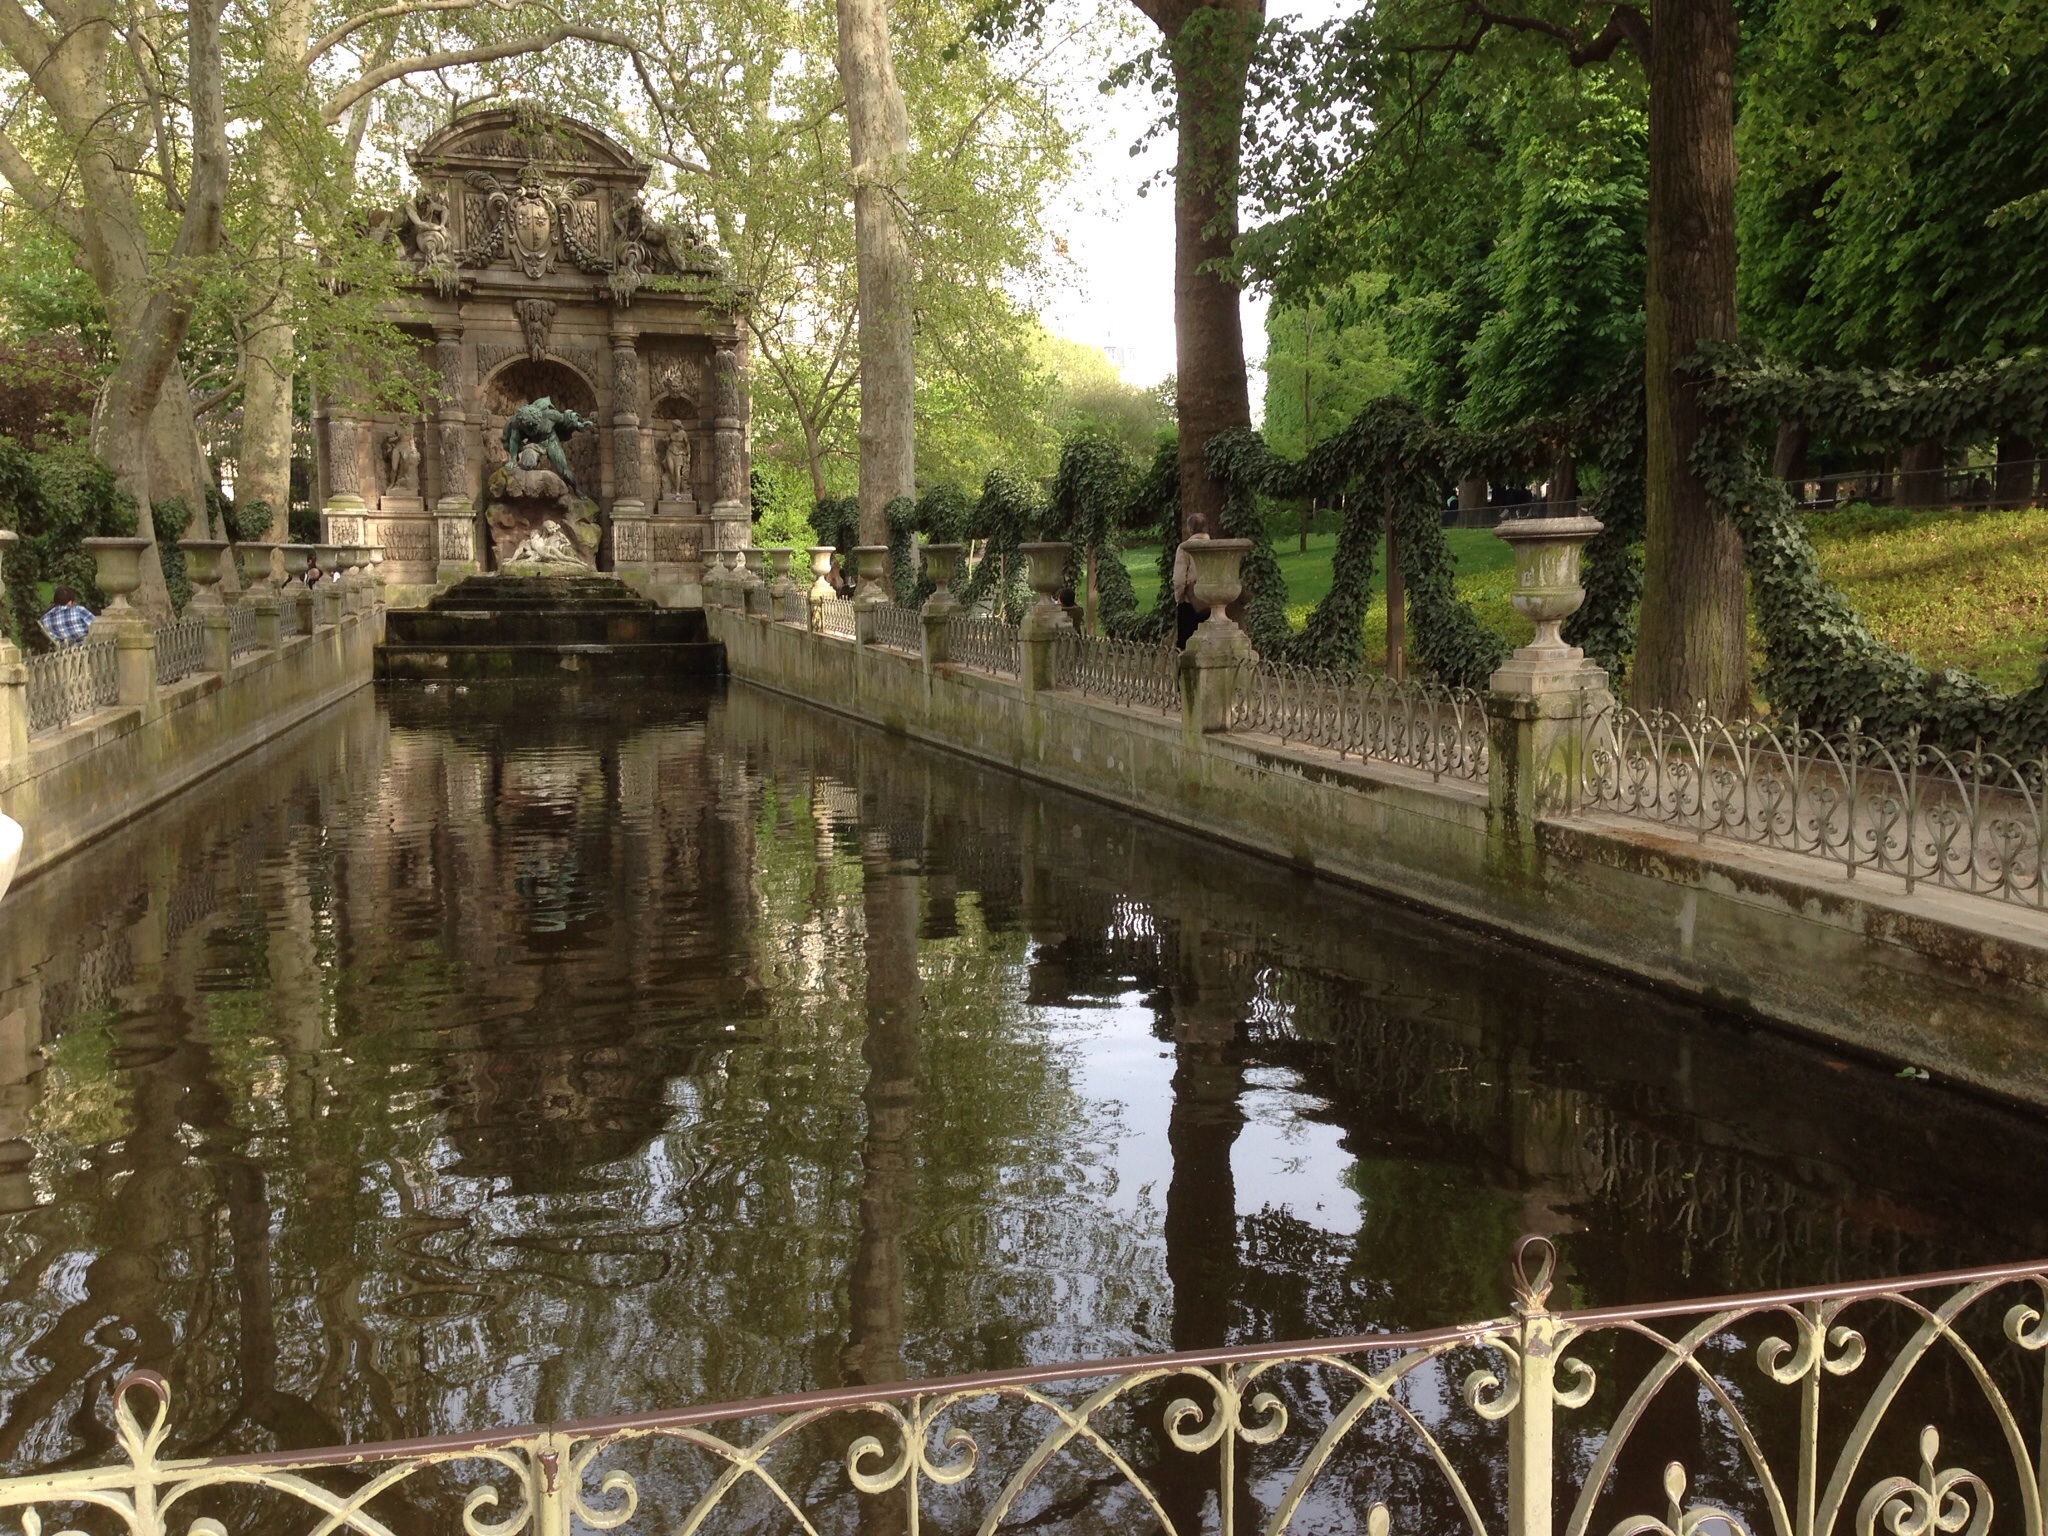
bridge, palace, paris, urban, canal, france, historic, garden, tourism, waterway, outside, estate, cities, palais du luxembourgh